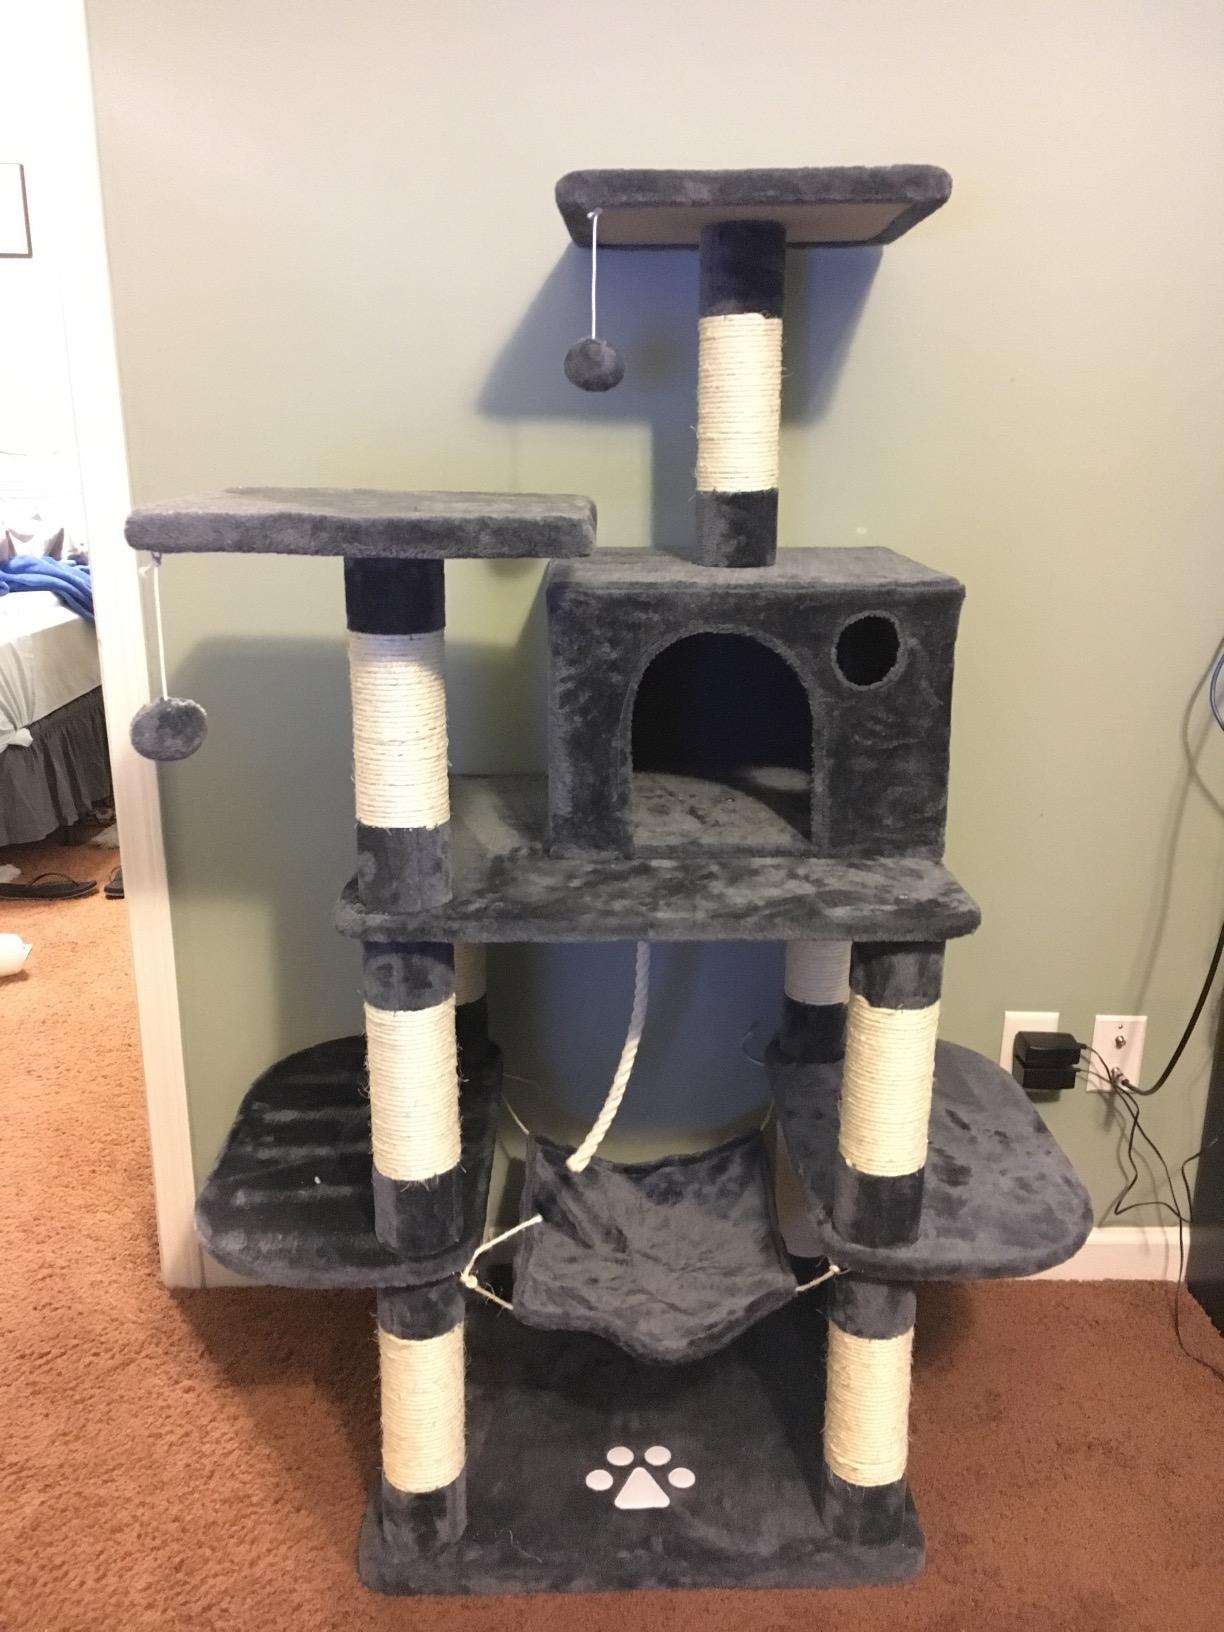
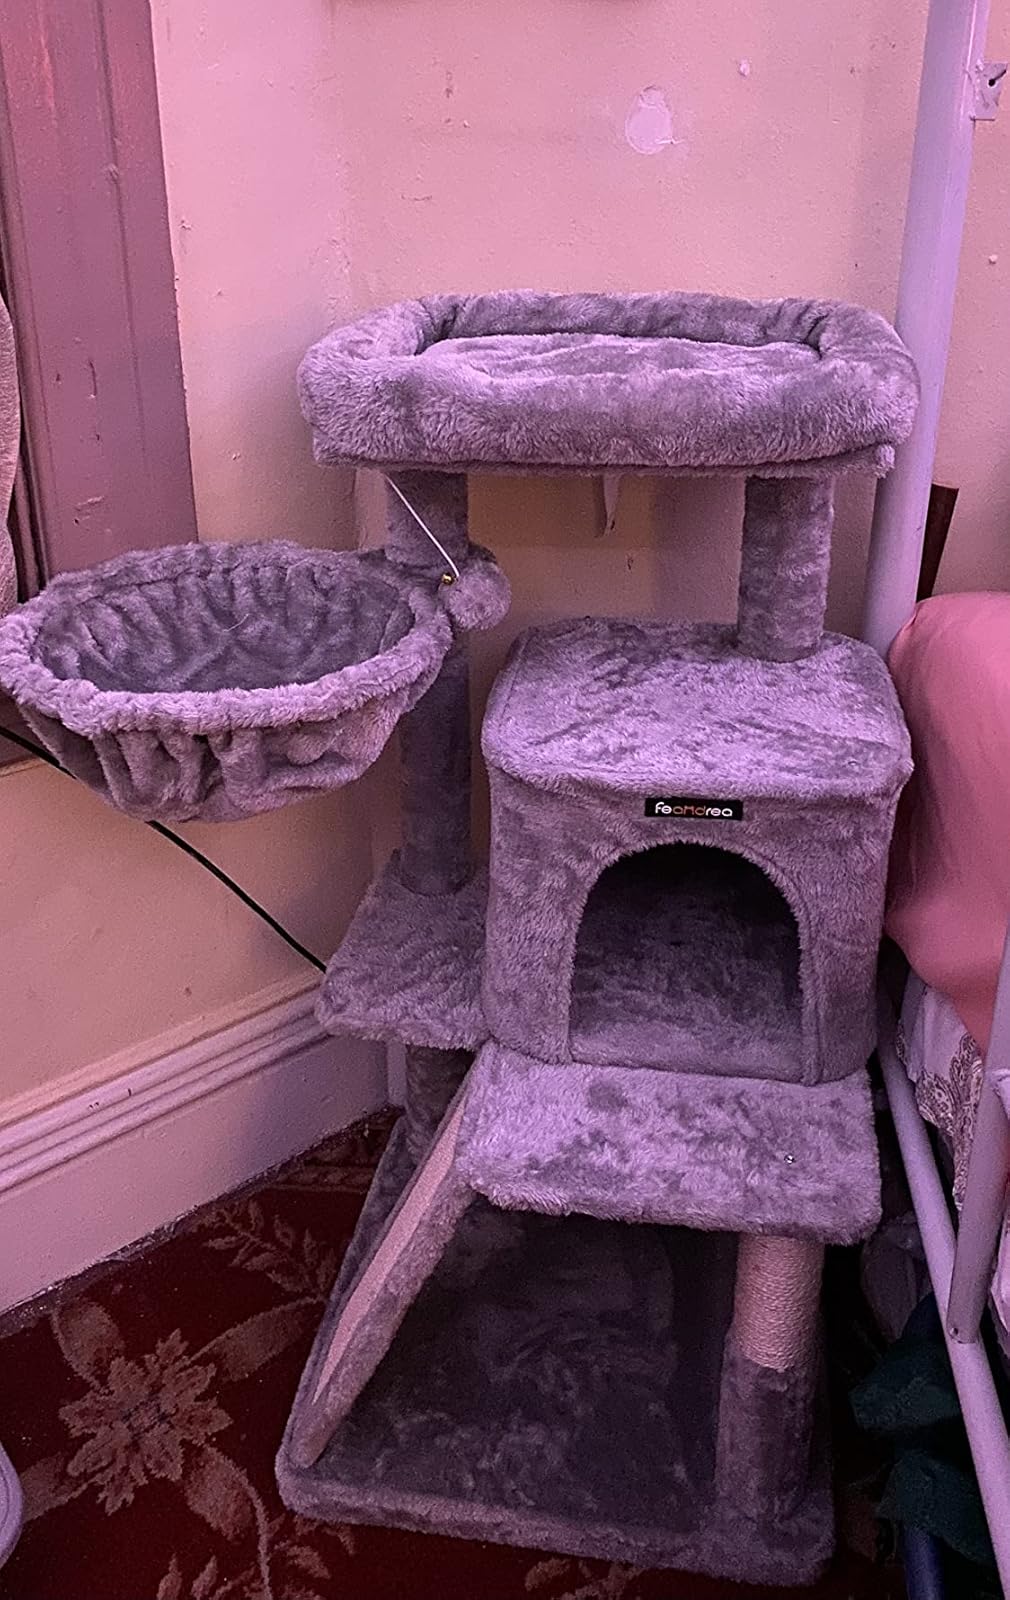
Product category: items_cat tree
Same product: no